Frank Merrill (equestrian)

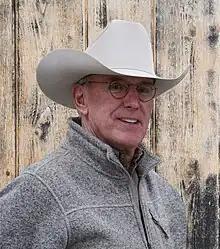
(2019)

Frank Merrill (born 1948) began his career in the quarter horse industry in the 1970s when he moved to Purcell, Oklahoma. During his 50+ year career as a Quarter Horse breeder and exhibitor, Merrill accumulated numerous championship titles in several different disciplines, including halter horse competition, horse racing, reining, cutting, working cow horse, and calf roping. Two of the horses he showed, Royal Santana and Miss Jim 45, were inducted into the AQHA Hall of Fame in 2000 and 2012 respectively. In 2013, he was inducted into the American Quarter Horse Association (AQHA) Hall of Fame, and is a past president of the AQHA. He is an AQHA director at large, a director of the National Cutting Horse Association (NCHA), a trustee of the United States Equine Foundation, and a director of the National Cowboy and Western Heritage Museum.